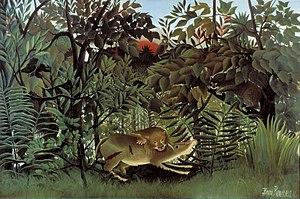
L'évolution de la souffrance décrit l'apparition de la perception de la souffrance au cours de l'évolution. La souffrance peut être un trait adaptatif et améliorer la capacité de survie d’un individu. La souffrance est définie comme une expérience sensorielle et émotionnelle désagréable associée à des dommages réels ou potentiels. Le terme souffrance inclut toutes sortes d'expériences négatives, telles que la faim, la privation sexuelle, etc. La souffrance fait partie du système de défense du corps. La souffrance physique produit une rétraction réflexive suite à un stimulus douloureux et favorise des stratégies pour protéger la partie affectée du corps pendant qu'elle guérit. Elle intervient dans le processus d’apprentissage pour éviter la répétition de situations préjudiciables dans le futur.
Henri Rousseau aussi appelé Le Douanier Rousseau est un peintre français, considéré comme un représentant majeur de l'art naïf. Issu d'une famille modeste, il étudie le droit avant de partir à Paris et travailler à l'octroi où il occupe un poste de commis de deuxième classe, dans le cadre duquel il contrôle les entrées de boissons alcoolisées à Paris. Cette position lui vaudra son surnom de « Douanier ».
L'exotisme est un phénomène culturel de goût pour l'étranger. Le phénomène se constate à plusieurs reprises dans l'histoire des civilisations en expansion. La curiosité de la société romaine pour les religions en marge de l'Empire, ou les temps d'ouverture de la Chine à la culture européenne pourraient relever de l'exotisme. Cependant, cette attitude s'exprime avec plus d'amplitude et de variété en Occident, en raison de la mondialisation : des grandes découvertes au commerce globalisé actuel, en passant par le colonialisme. Avec Claude Lévi-Strauss, l'occident devient une culture anthropologique. Ce qui est étranger n'est pas confondu avec l'imitation qu'en fait l'occident. Une création d'inspiration étrangère cesse d'être exotique dès lors qu'elle inspire en retour un individu étranger, comme l'impressionnisme au Japon ou Picasso dans des pays d'Afrique.